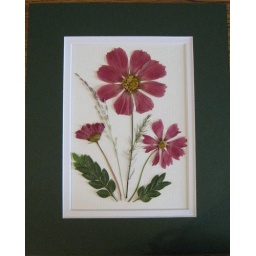
Elegant pink flowers, and leaves in dark green and white mat. Fits in an 8 x 10 in. frame.